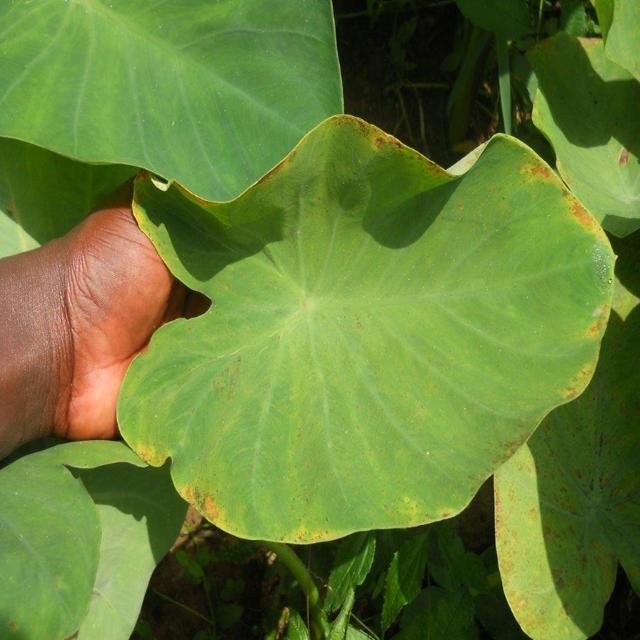
Label: Early_Blight